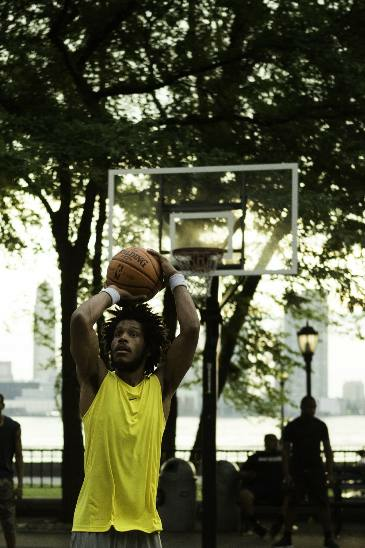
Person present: Yes